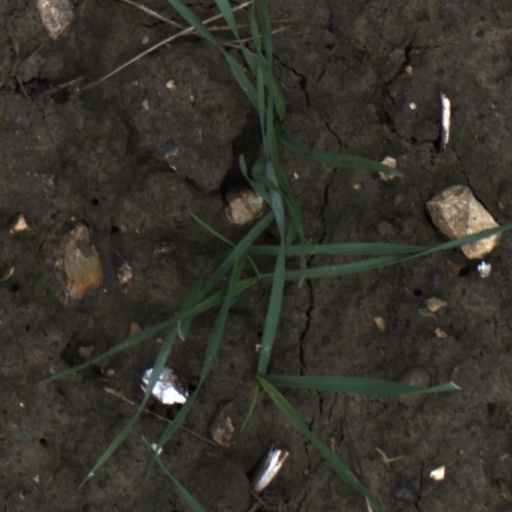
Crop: wheat